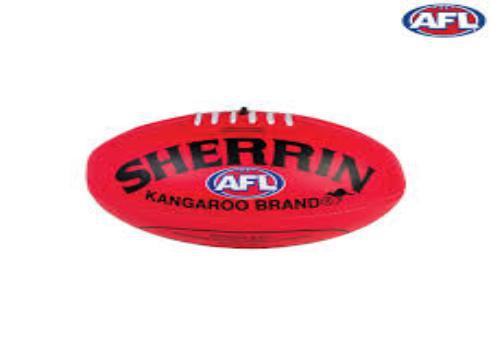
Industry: Sports